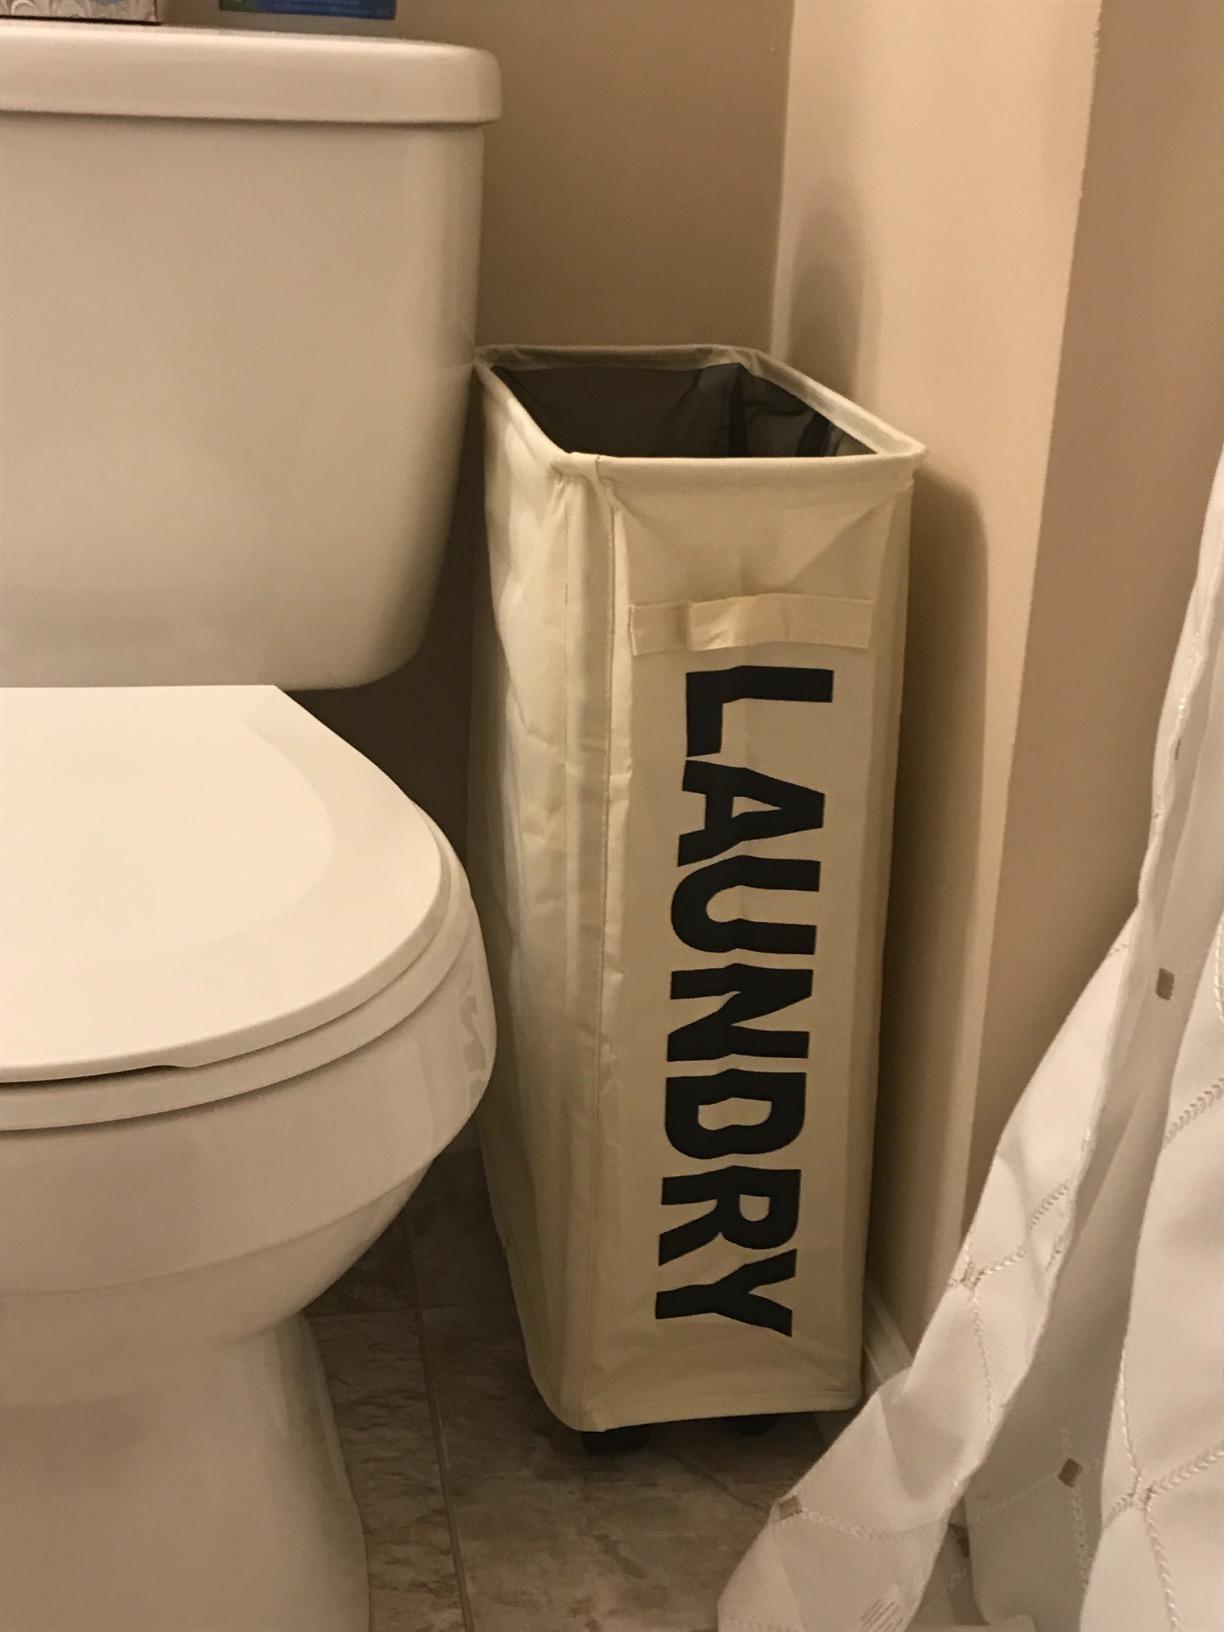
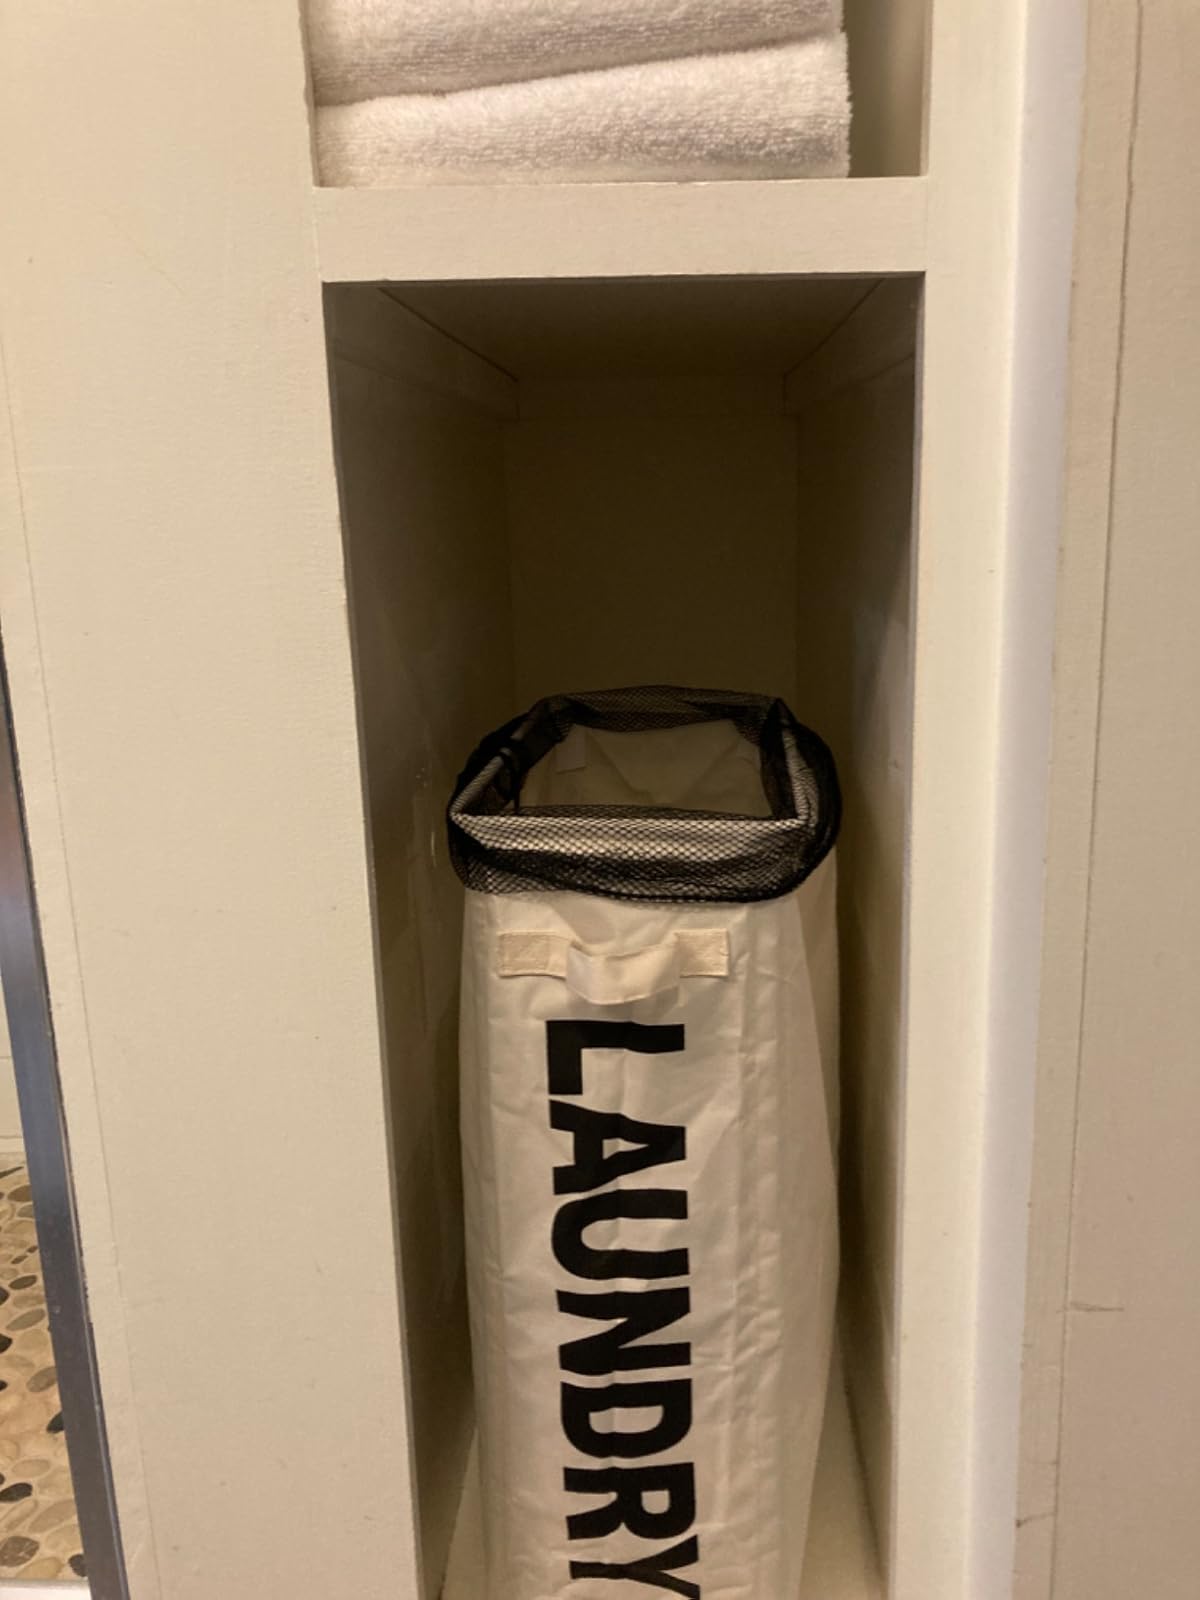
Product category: items_hamper
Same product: yes